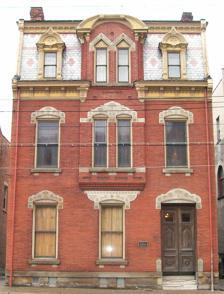
Building: Robert W. Hazlett House
Country: United States of America
Year built: 1887
Historic house in West Virginia, United States United States historic place Robert W. Hazlett House U.S. National Register of Historic Places Robert W. Hazlett House, March 2010 Show map of West Virginia Show map of the United States Location 921 N. Main St., Wheeling, West Virginia Coordinates 40°3′44″N 80°43′29″W / 40.06222°N 80.72472°W / 40.06222; -80.72472 Area 0.2 acres (0.081 ha) Built 1887 Architect Wells, Edgar W.; Klieves, Kraft & Co. Architectural style Second Empire , Queen Anne NRHP reference No. 91000552 Added to NRHP May 2, 1991 Robert W. Hazlett House is a historic home located at Wheeling , Ohio County, West Virginia .  It was built in 1887, and is a three-story Second Empire style brick residence measuring 30 feet (9.1 m) wide and 112 feet (34 m) deep. It features a central hooded bay and a polychrome slate -covered mansard roof . The interior has many Queen Anne style details. In 1991, it housed Friends of Wheeling, Inc., a private, non-profit, historic preservation organization and four apartments. It was listed on the National Register of Historic Places in 1991. References